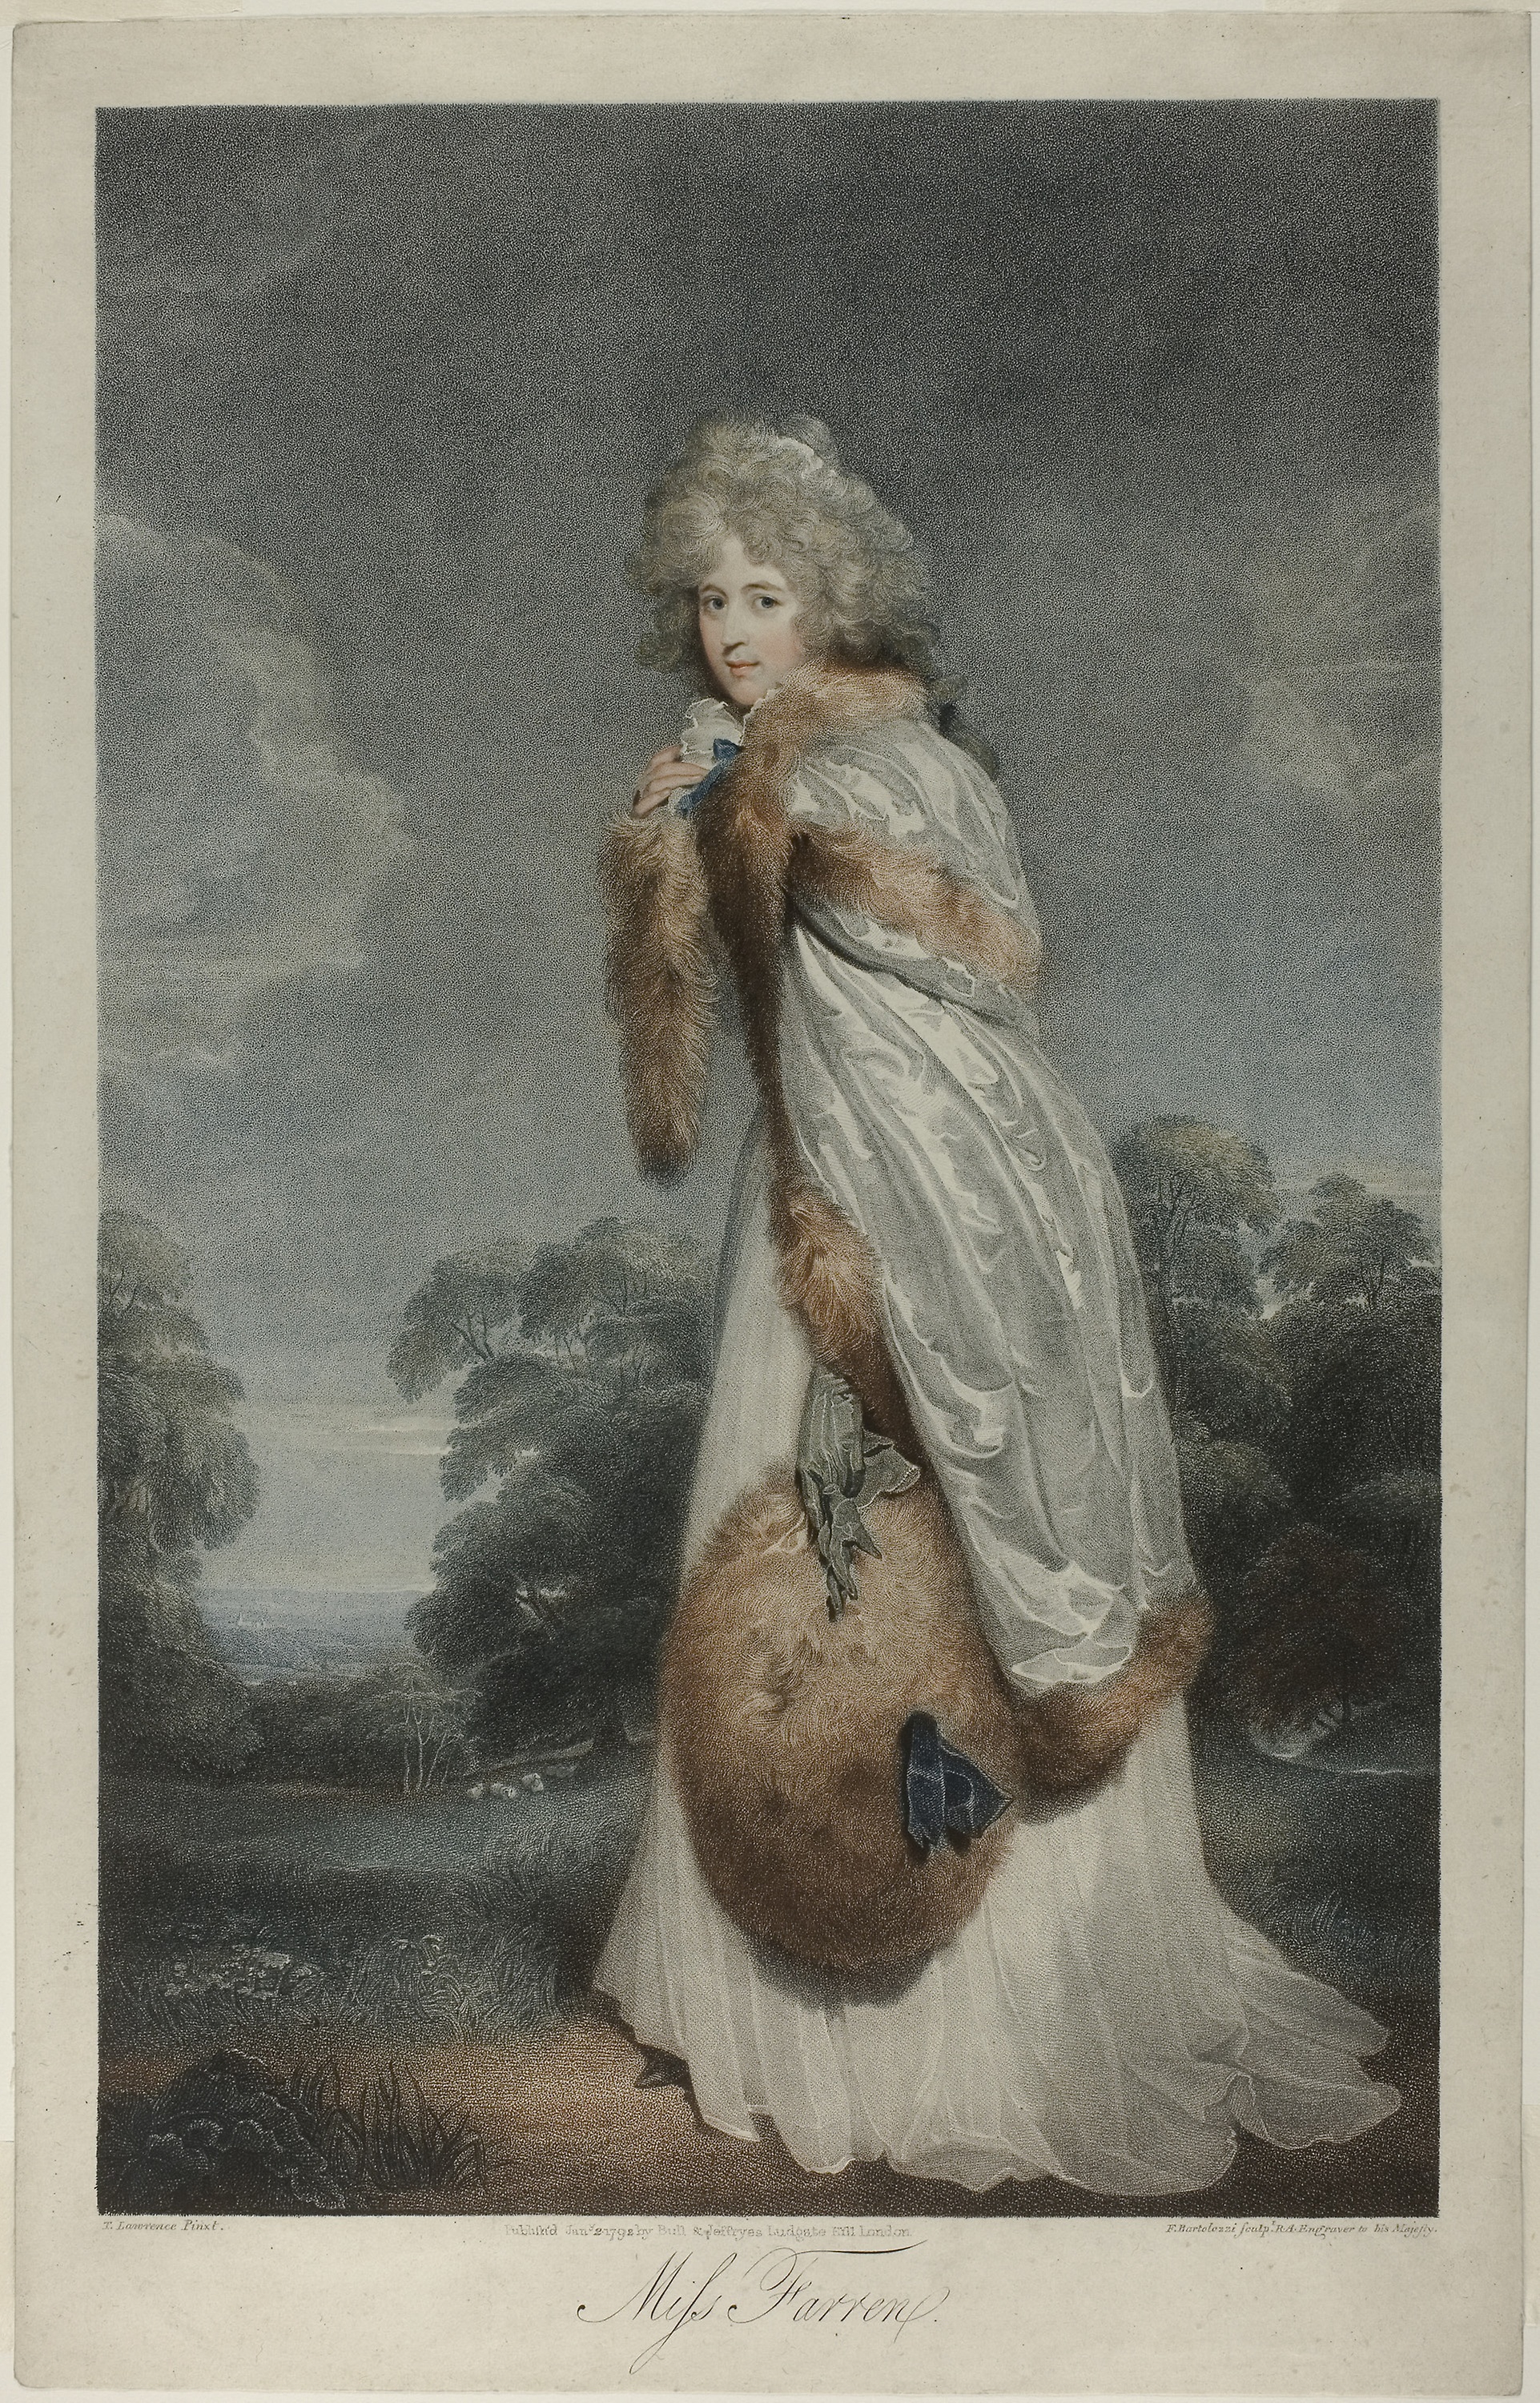
painting, art, watercolor paint, artwork, picture frame, visual arts, stock photography, portrait, modern art